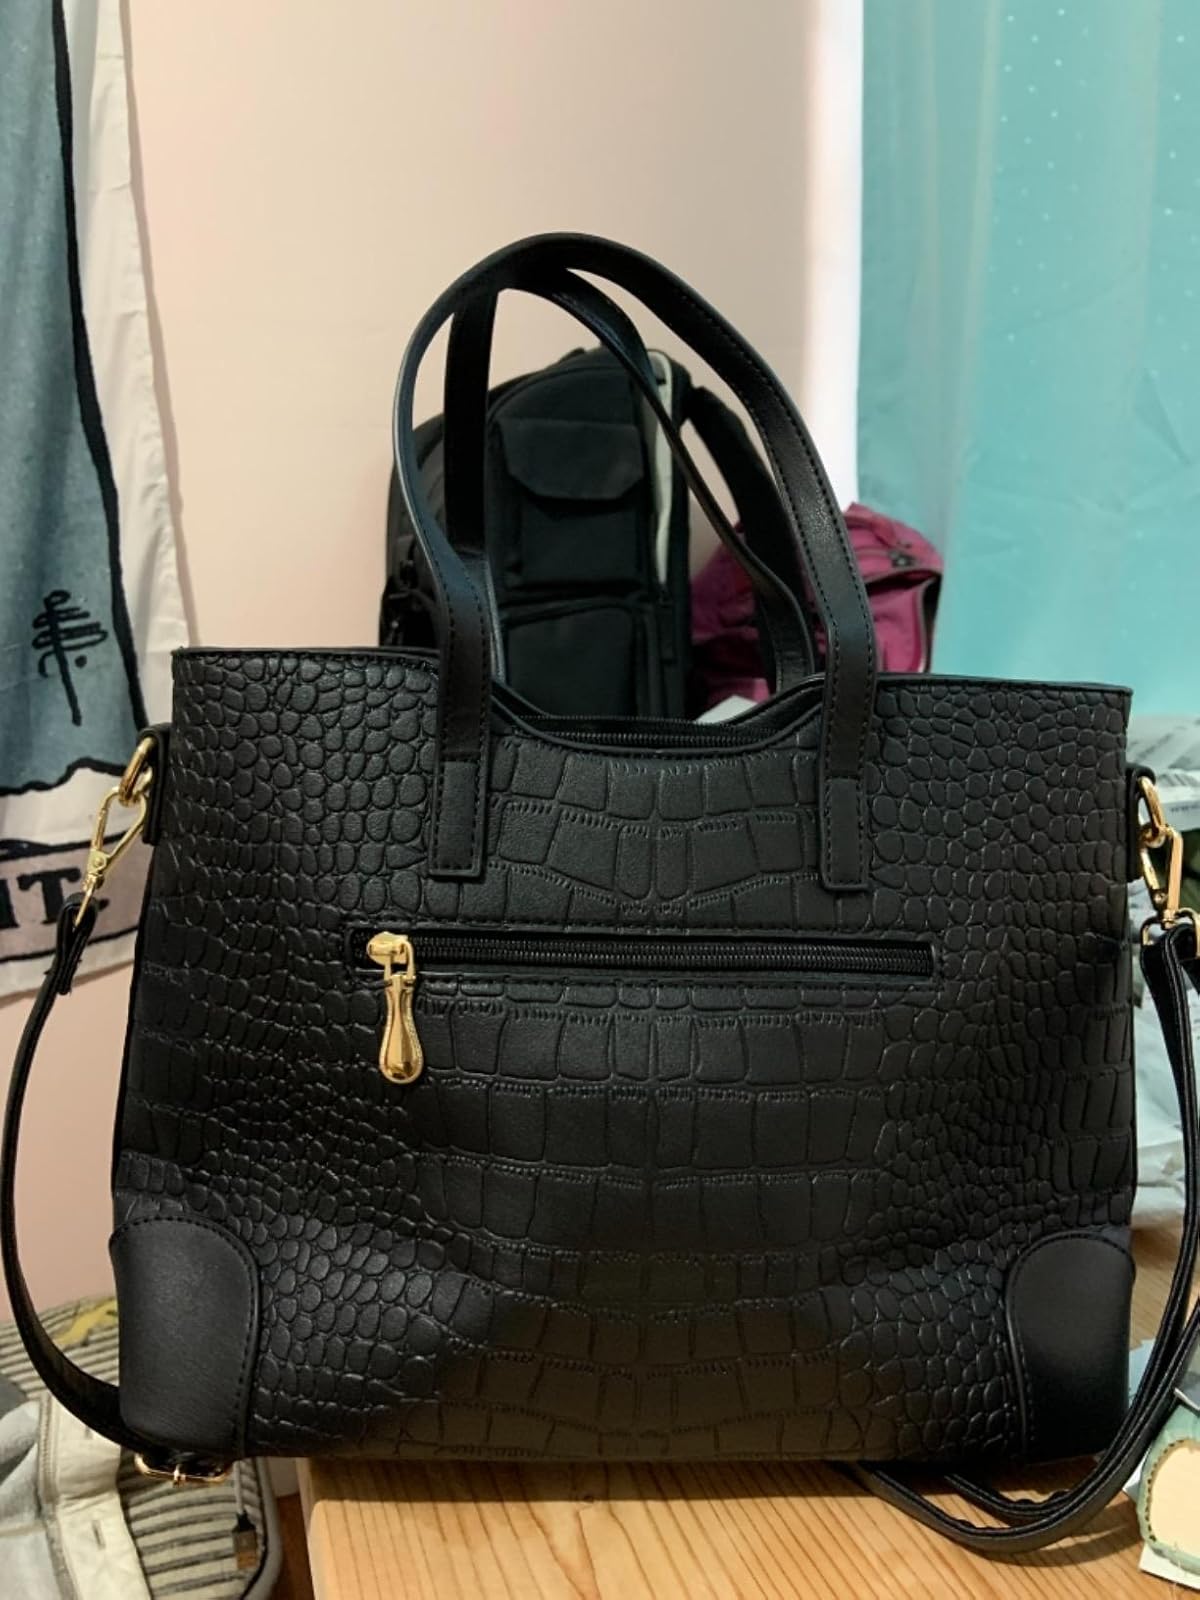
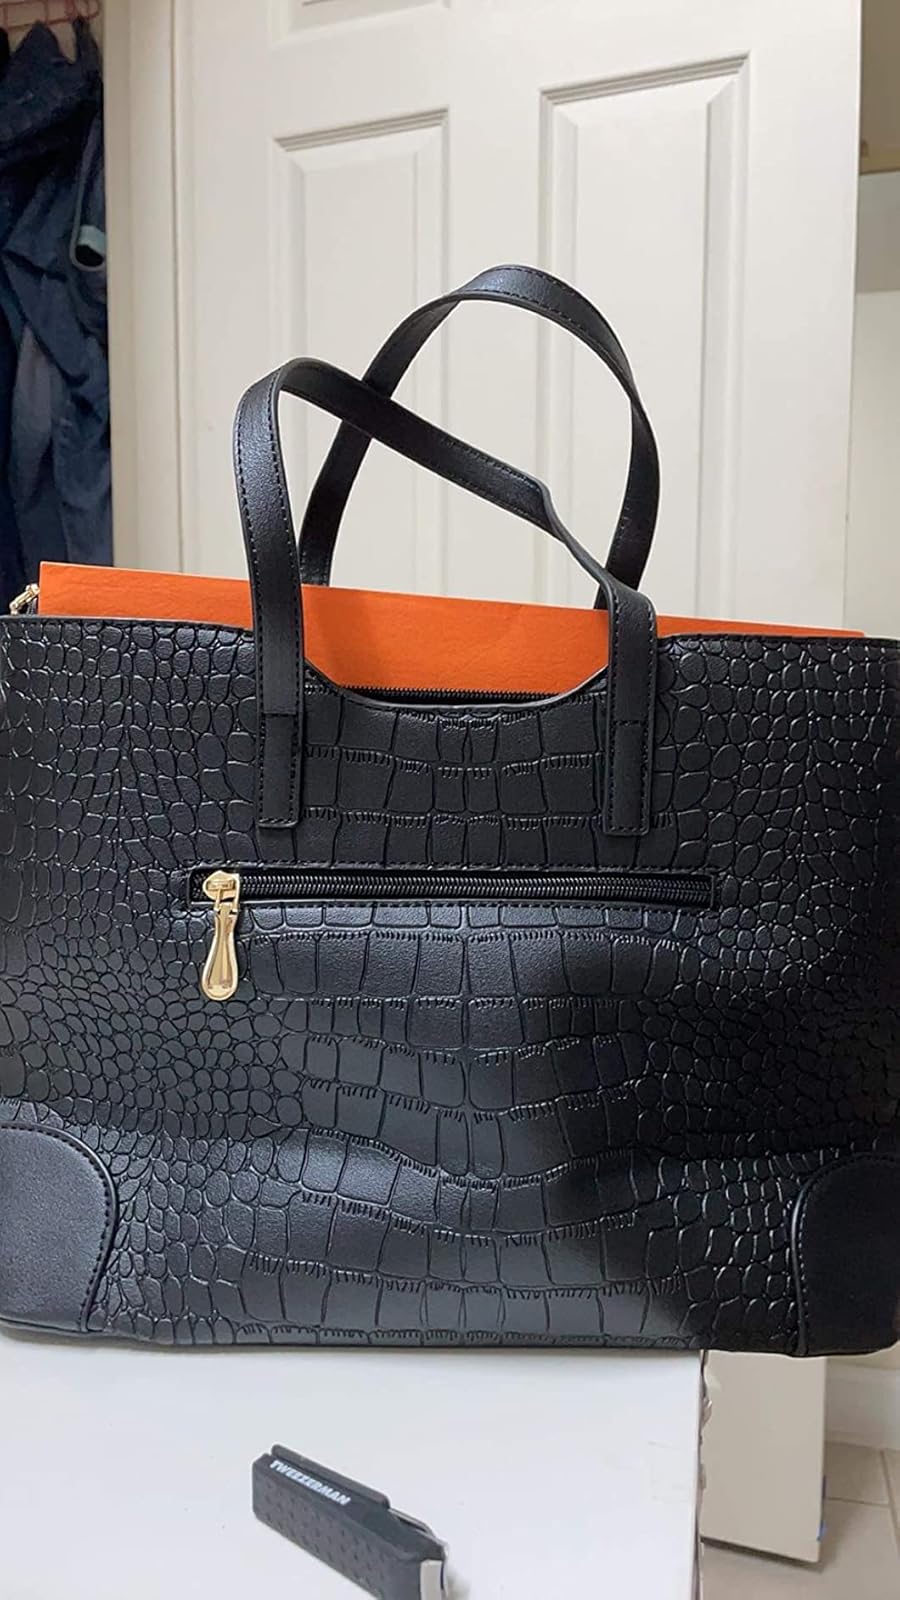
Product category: accessories_handbag
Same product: yes